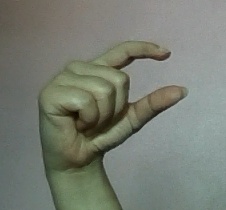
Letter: dal